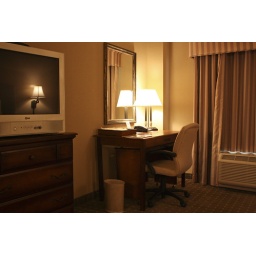
TV and work area in bedroom